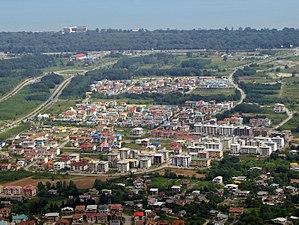
Namakabrood est situé à 12 km à l’est de Chalus et s’ettend sur une superficie de 650 hectares, avec la mer Caspienne au nord et Madoban (Alborz) au sud. Avec les parcs de violettes et la forêt dense de Madoban cette région offre des paysages splendides. العربية: نمكآبرود (مقاطعة تشالوس) (بالإنجليزية: Shahrak-e Namak Abrud) هي مستوطنة تقع في Kelarestaq-e Gharbi Rural District في إيران.[1] يقدر عدد سكانها بـ 354 نسمة .